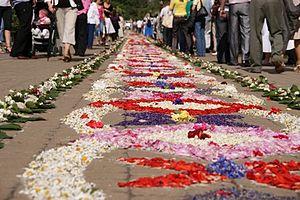
Un tapis de fleurs est un dessin réalisé sur le sol avec des fleurs ou des pétales de fleurs, à l'origine à l'occasion de fêtes religieuses.
Spycimierz est un village de la gmina d'Uniejów, du powiat de Poddębice, dans la voïvodie de Łódź, situé dans le centre de la Pologne.